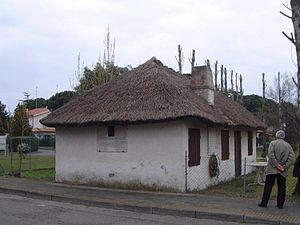
Ana Maria de Jesus Ribeiro, connue sous le nom d'Anita Garibaldi, née le 30 août 1821 à Laguna au Brésil et morte le 4 août 1849 à Ravenne, est une personnalité du Risorgimento. Elle est l'épouse de Giuseppe Garibaldi, héros de l'Unité italienne, rencontré en 1839, lors de l'exil de ce dernier en Amérique latine.
Comacchio est une commune de la province de Ferrare dans la région Émilie-Romagne en Italie.